Henry Schell Hagert

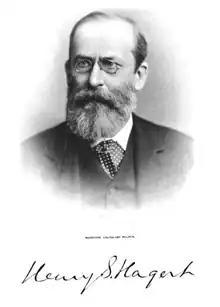

Henry Schell Hagert ; (May 2, 1826 – December 18, 1885) was an American lawyer who served as district attorney of Philadelphia, Pennsylvania for 12 years over four terms between 1856 and 1881.